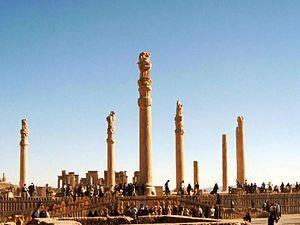
Le tourisme en Iran, après avoir chuté à la suite de la révolution islamique de 1979 et de la guerre Iran-Irak de 1980-1988, connaît un renouveau depuis les années 2000, malgré les pressions internationales. En effet les autorités ont mis en place une politique de développement du tourisme avec la construction de nouvelles infrastructures. L'Iran avec ses nombreux monuments et ses lieux de culture, ainsi que ses possibilités de loisir offre une grande palette de découvertes.